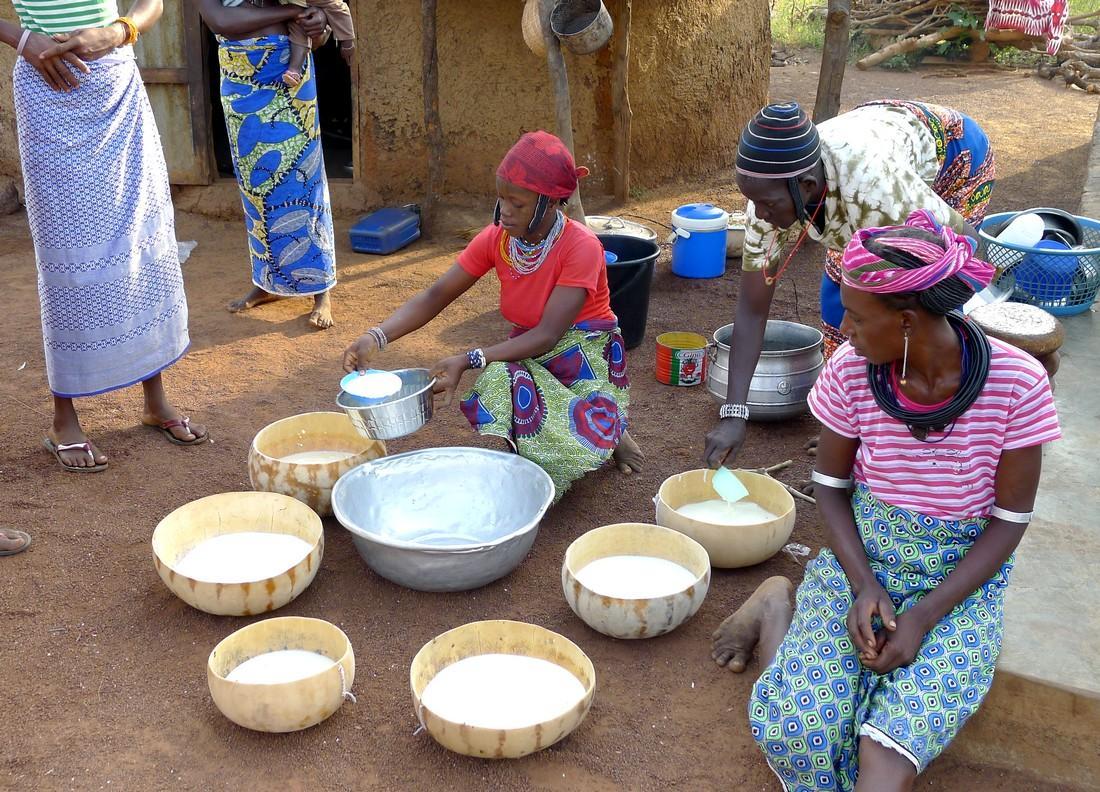
Hapa pana wanawake watano. Watatu wameketi, wanaonekana kuandaa chakula. Wawili wamesimama. Nyuma yao kuna jengo la matope.